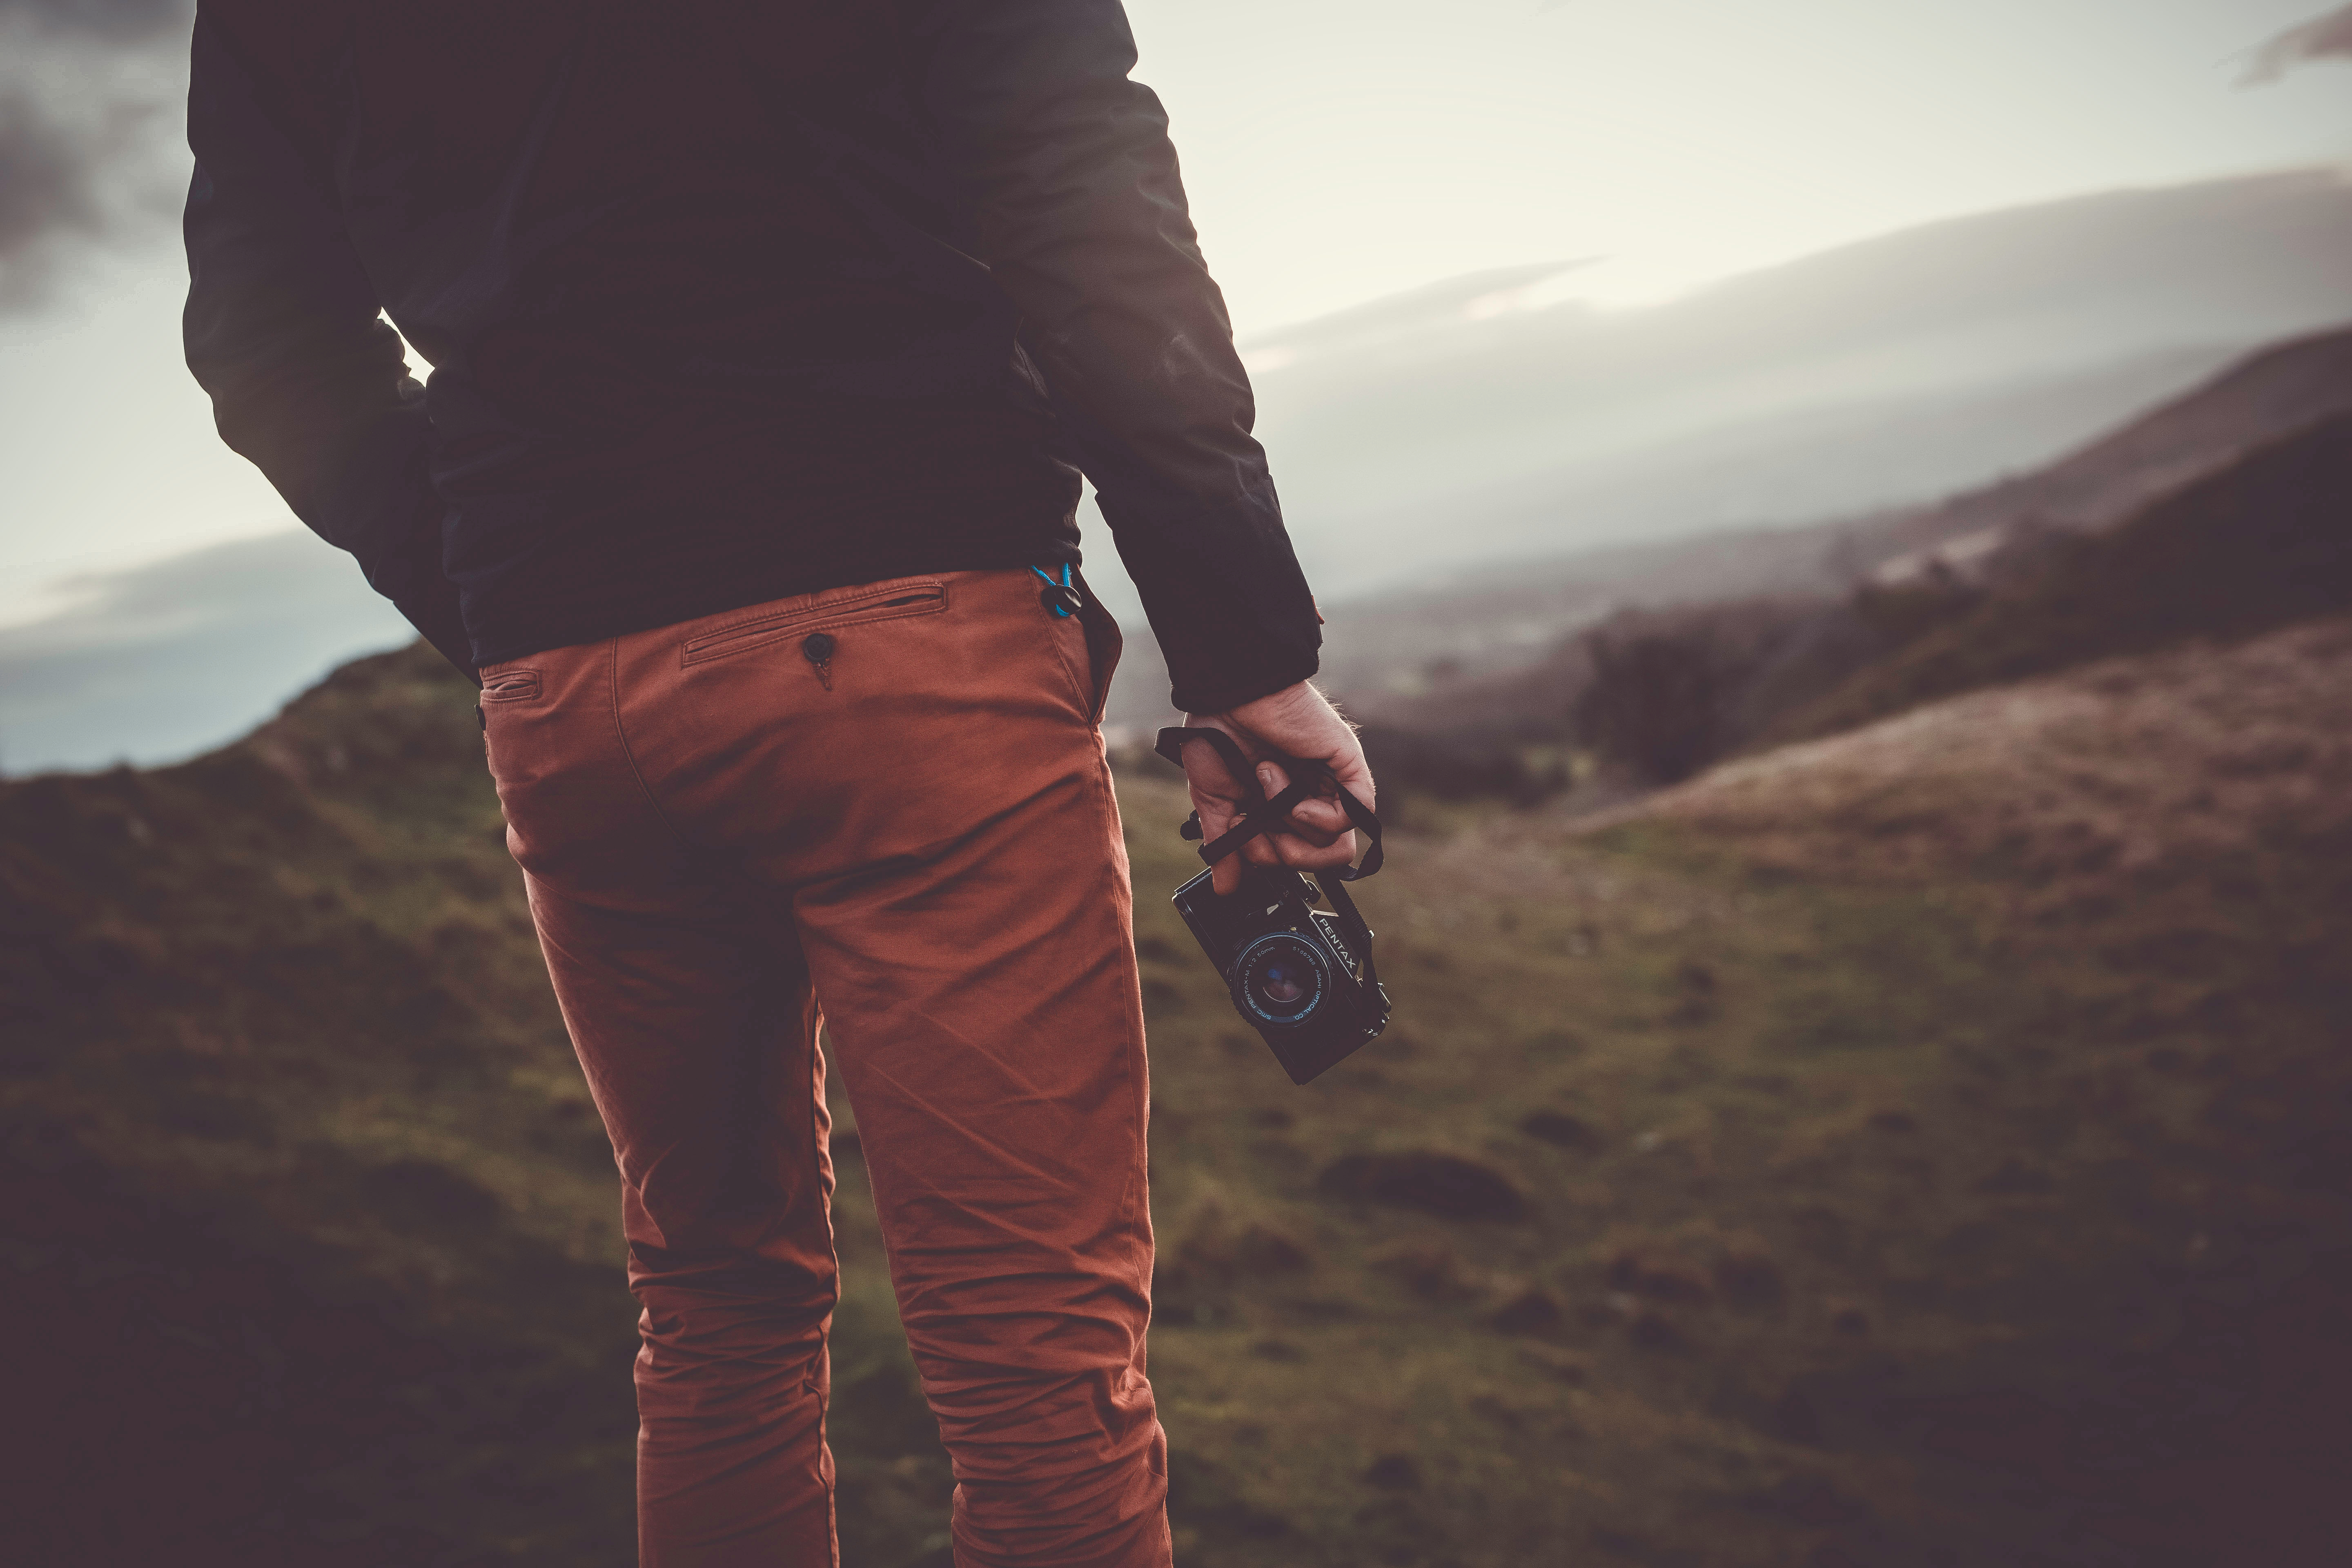
walking, image